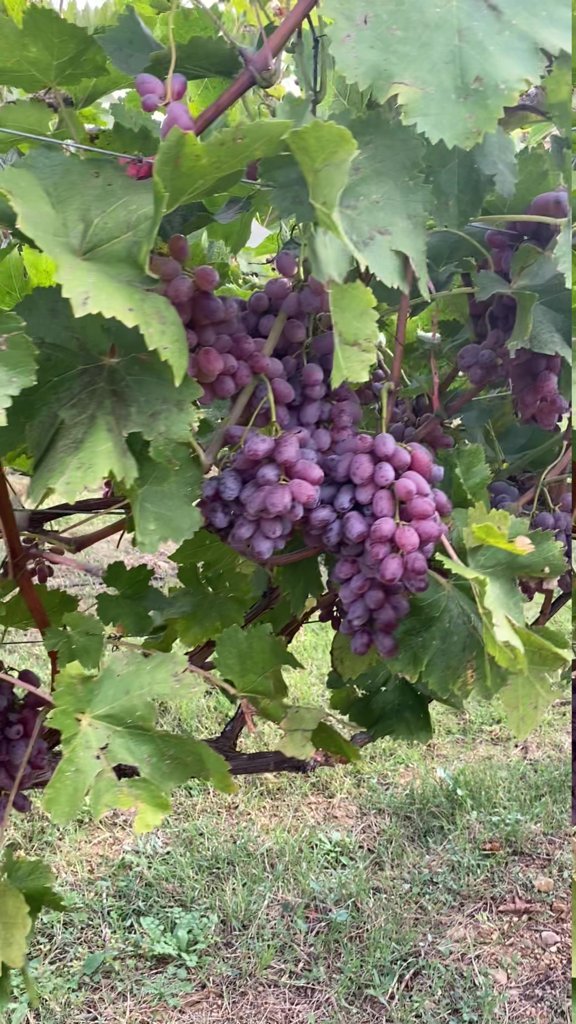
Berries visible: 205
Grape clusters: 10